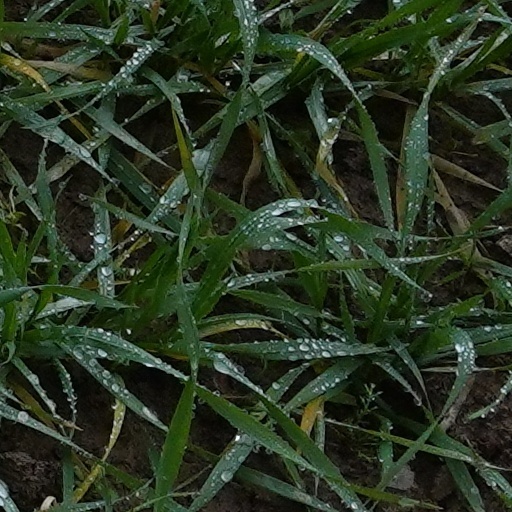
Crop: wheat